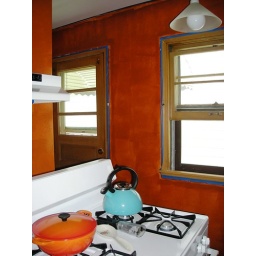
The colors are once again horribly off--it's nowhere near the color of the orange pot! It's more of a rusty brown/red/orange.